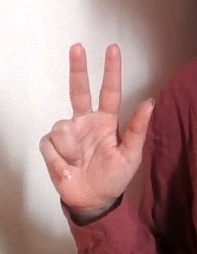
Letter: al